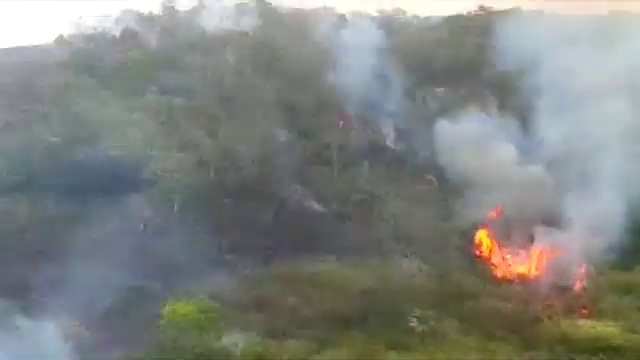
Fire: yes
Smoke: yes